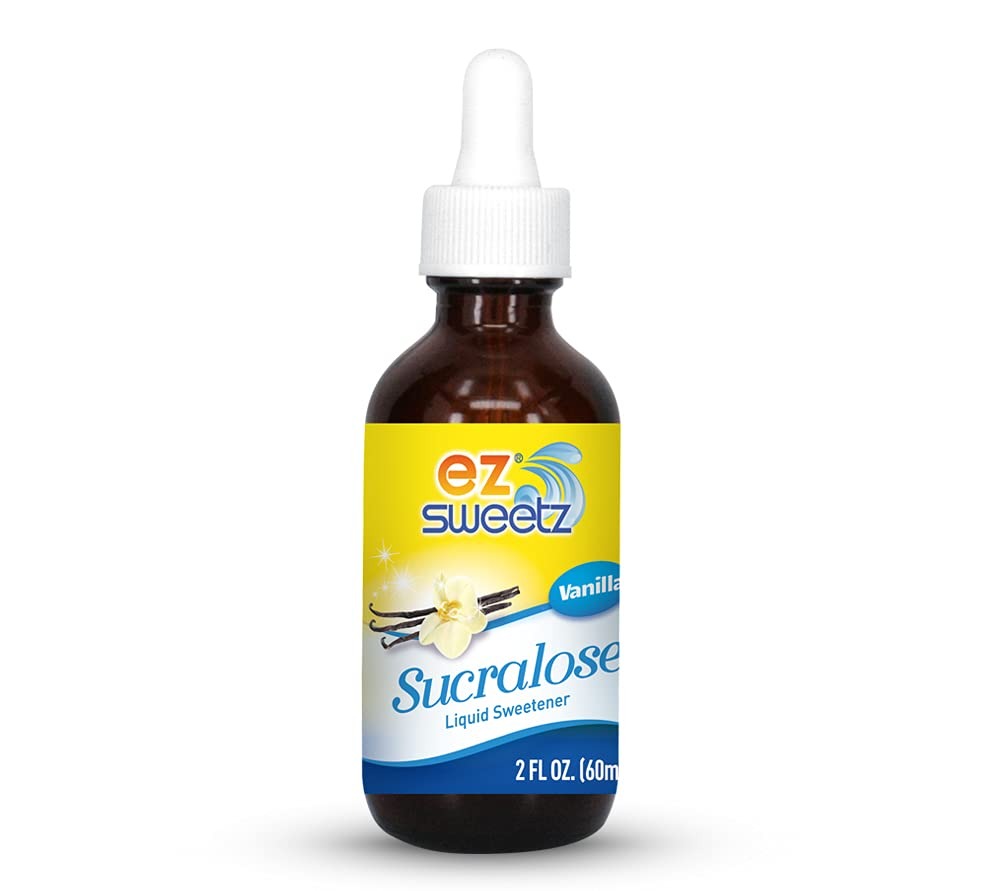
Item Name: EZ-Sweetz Flavored Sucralose Drops | Vanilla Flavor | 2.0 oz Bottle (800 Servings), 1-Pack |
Bullet Point 1: Vanilla flavored Sucralose Drops 2.0 oz
Bullet Point 2: 1 serving = 2 drops, 1 drop = appx. 1 tsp. of sugar's sweetness. Appx. 800 servings/bottle
Bullet Point 3: Kosher certified, third party lab tested, and fully insured
Bullet Point 4: Proudly made in the USA. Licensed by the New Jersey Department of Health
Bullet Point 5: Manufactured in a FDA registered facility and lab tested. Product shelf life: 24-month
Product Description: EZ-SWEETZ flavored sucralose drops is the perfect sugar substitute for your favorite beverages and more. The unforgettable Vanilla flavor will surely bring you the next level enjoyment. This EZ-Sweetz sucralose drops is kosher certified and tested by third party lab.
Value: 1.0
Unit: Count

Price: 13.98